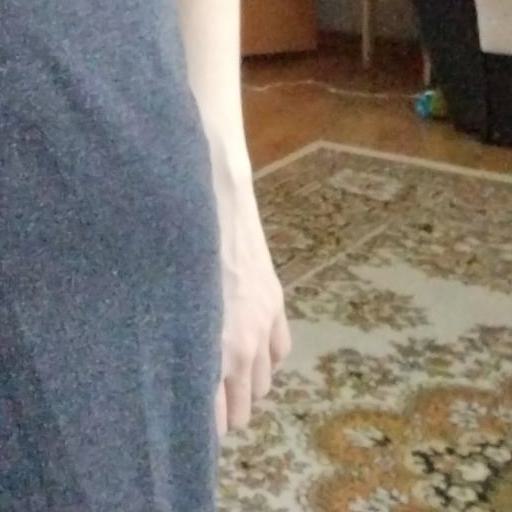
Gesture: no_gesture